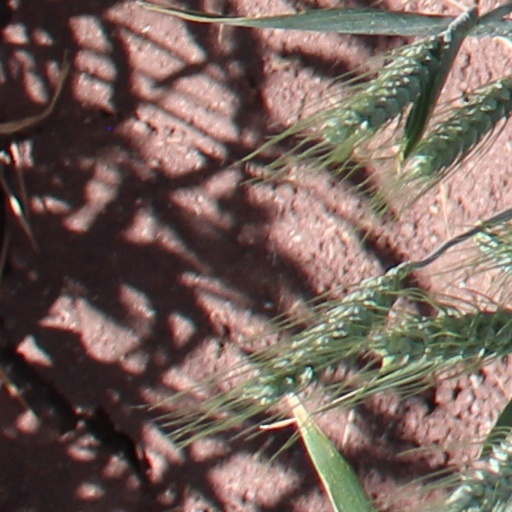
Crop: wheat